Kitano Tenjin Engi Emaki

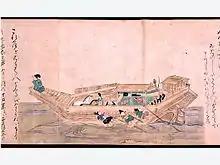
A medieval oar-propelled boat; this model was reproduced in actual size at the Hiroshima Prefectural Museum of History, Fukuyama

Besides its historical and religious content, the offers insight into everyday life, not of the time of Michizane, but of that of the artist 300 years later. The latter painted, for example, various rites and birth ceremonies or the outfits of young monks in the temples.